Defense Grid 2

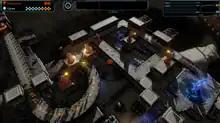
Level 1: Threshold. Aliens are approaching the core housing from the entrance on the left. Aliens on the right have already grabbed cores and they're running back to the entrance with them.

The player takes on the role of the commander, tasked with defending bases, colonies, space stations, and outposts from waves of aliens attempting to grab and escape with the power cores housed in each location. The player views the game from a top-down perspective and has the ability to build various towers that attack and route the path for the waves of aliens. Once an alien reaches the power core housing, it will make its way back towards the exit. If the alien is killed on its way back, the core will drop and slowly float back to the core housing. Different towers provide various abilities that are good against different types of aliens so the player must build a strategy to defend the cores against all waves of aliens.